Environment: real
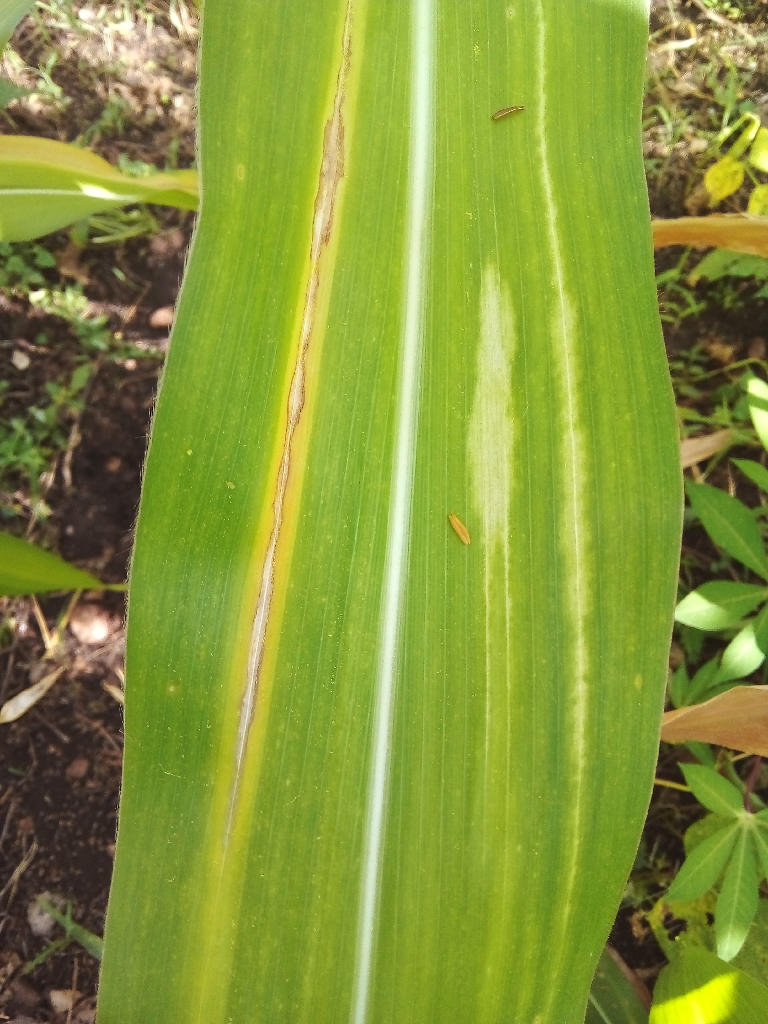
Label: northern_corn_leaf_blight